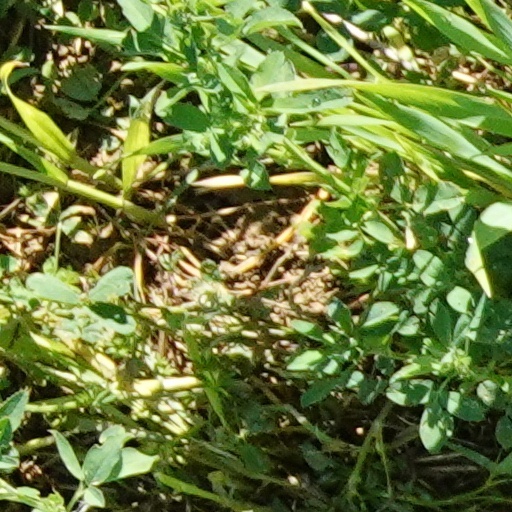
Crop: wheat